Kevin Auzenne

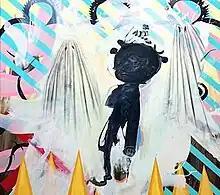
"Untitled (Fools Always Coming)" by Kevin Auzenne, 2021. Acrylic and charcoal on canvas.

Kevin Auzenne (born 1971) is an American painter based out of Cincinnati, Ohio. Known for his intricately layered paintings and drawings, Auzenne has exhibited work across the United States, including at the Cincinnati Art Museum.